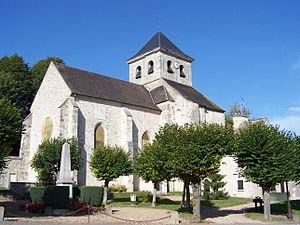
L'Abbaye Saint-Pierre de Neauphle-le-Vieux était située sur la commune de Neauphle-le-Vieux dans le département des Yvelines, sur la rive gauche de la Mauldre. C'était un monastère de Bénédictins, faisant partie de l'archidiaconé du Pincerais qui dépendait alors du diocèse de Chartres.
Neauphle-le-Vieux est une commune française située dans le département des Yvelines, en région Île-de-France.